Dominion 6.16

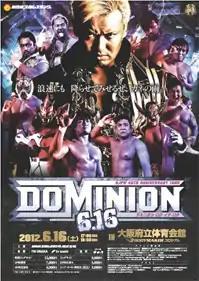
Promotional poster for the event, featuring various NJPW wrestler

Dominion 6.16 was a professional wrestling pay-per-view (PPV) event promoted by New Japan Pro-Wrestling (NJPW). The event took place on June 16, 2012, in Osaka, Osaka, at the newly renamed Bodymaker Colosseum. The event featured ten matches, four of which were contested for championships. It was the fourth event under the Dominion name.